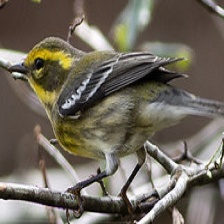
Species: TOWNSENDS WARBLER
Scientific name: SETOPHAGA TOWNSENDI